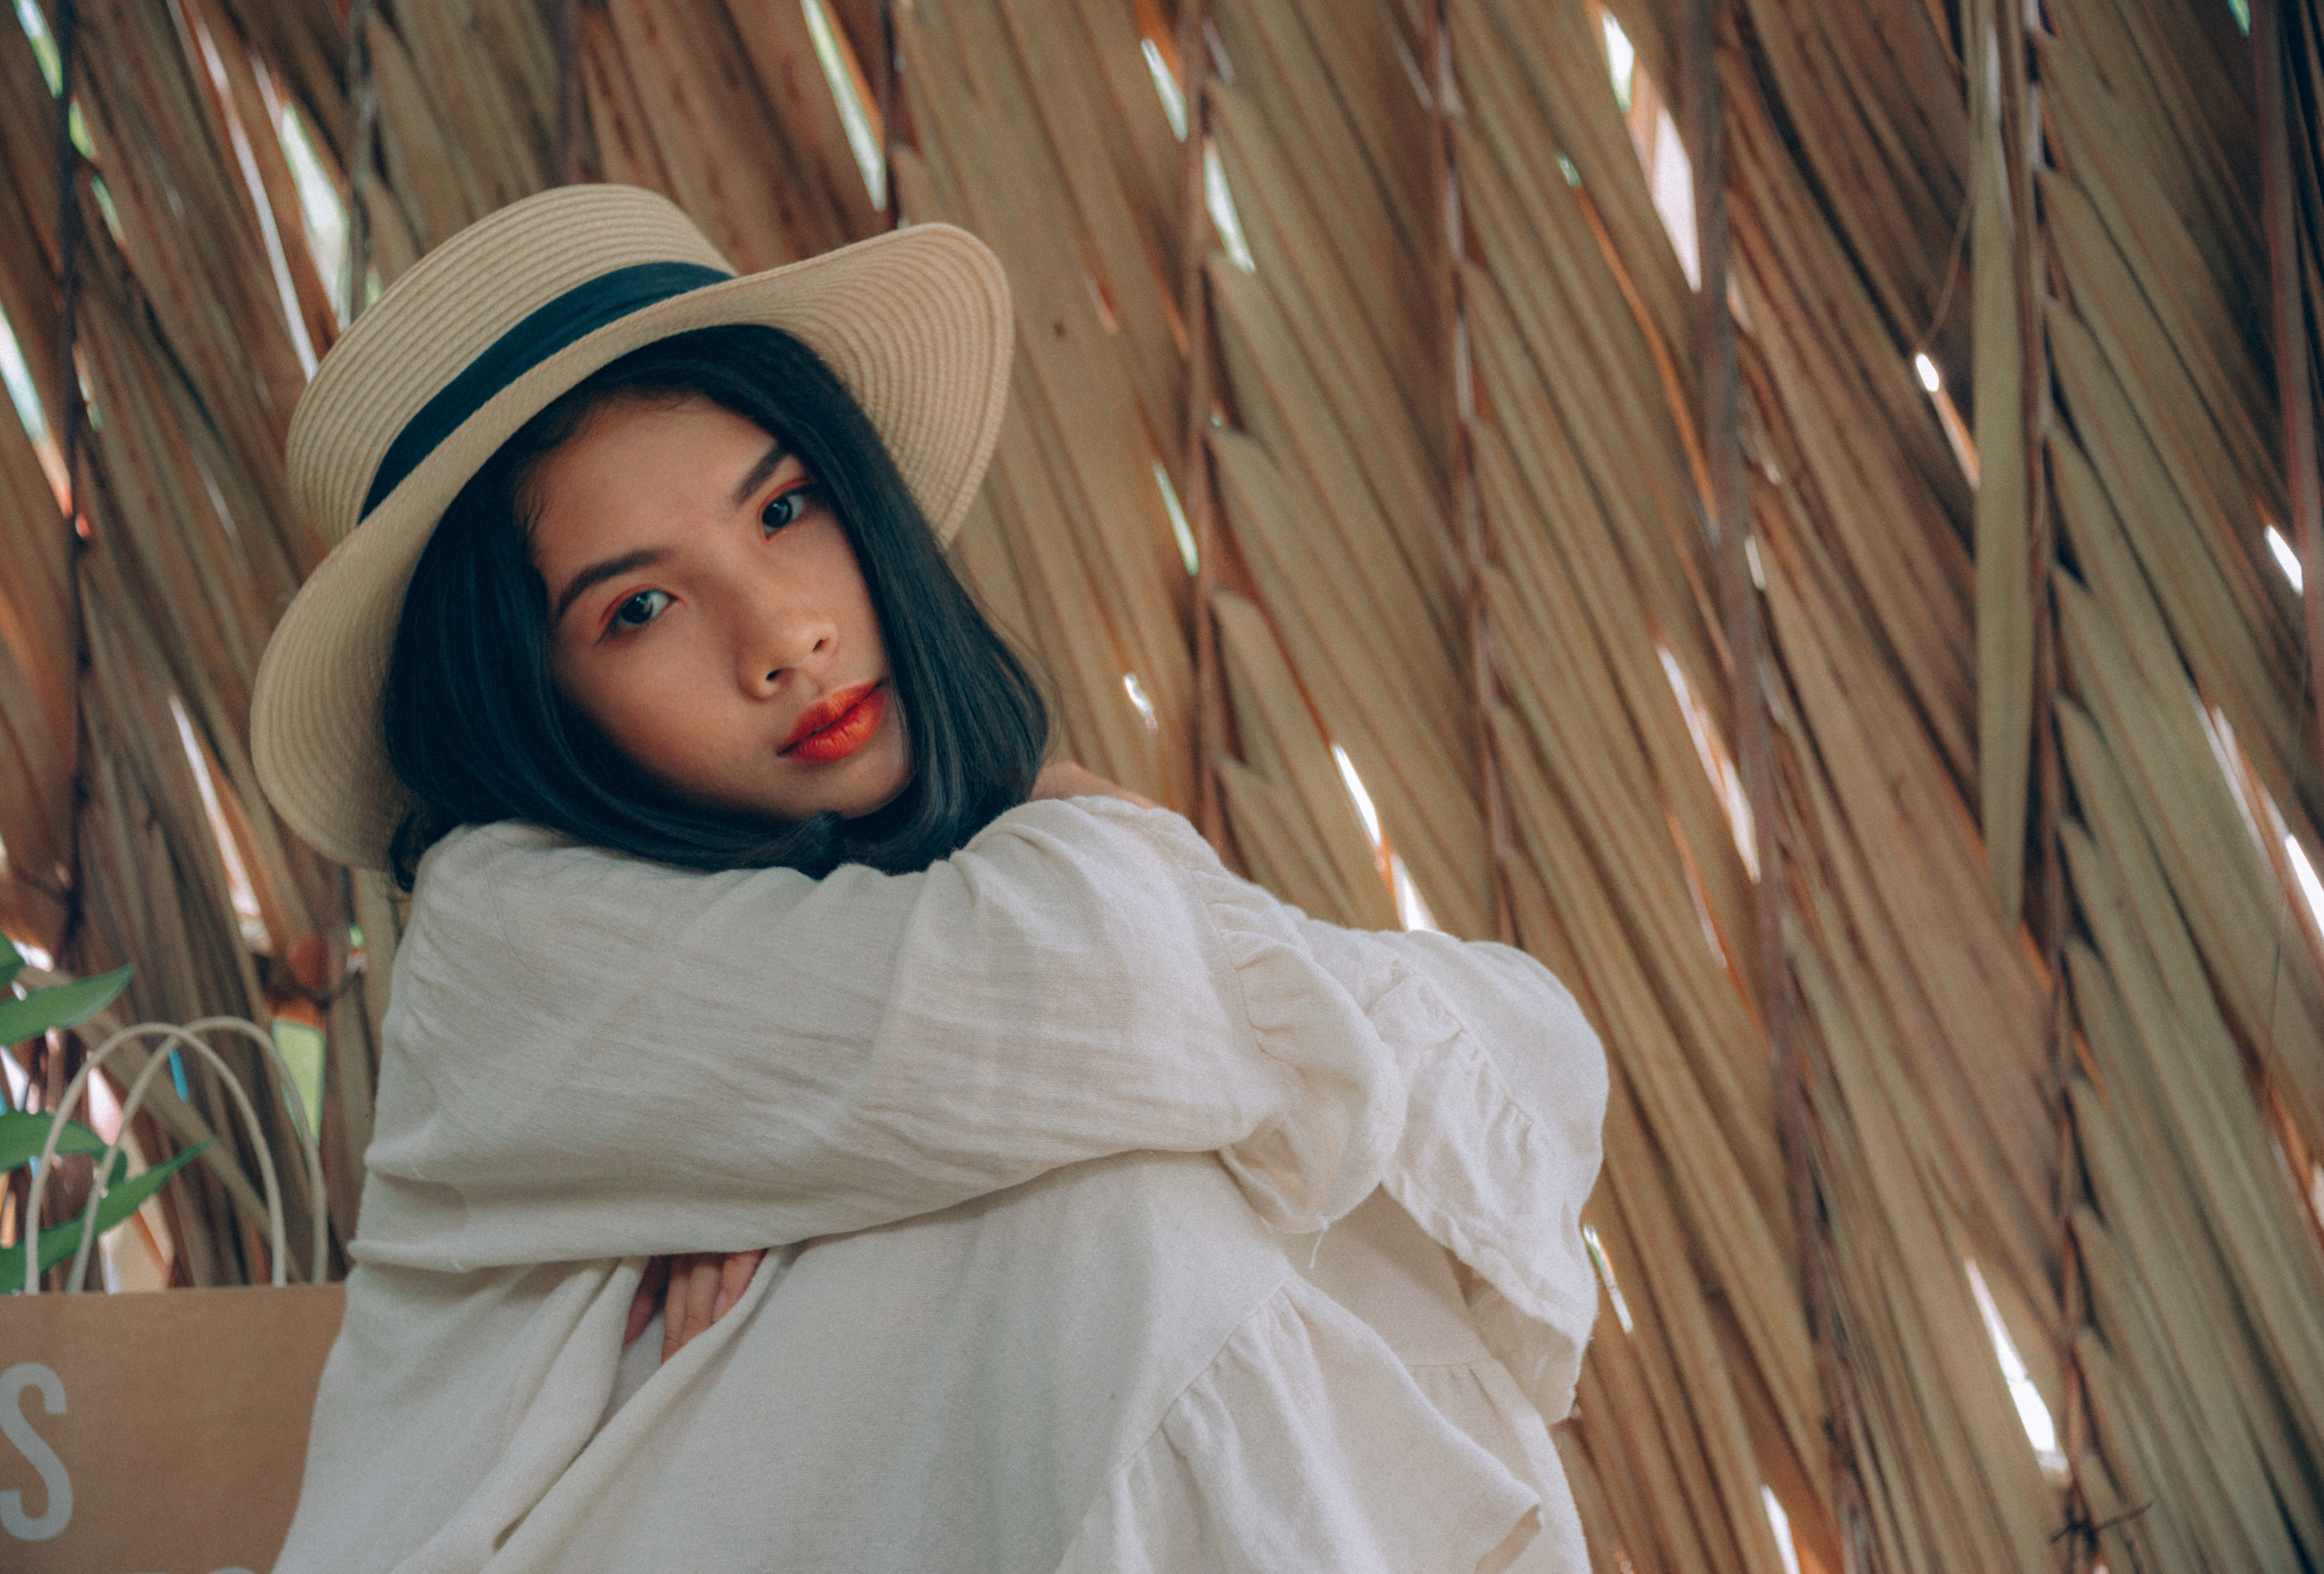
love, cute, portrait, beautiful, happy, girl, art, beauty, human hair color, eye, model